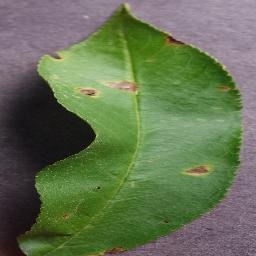
Label: Peach___Bacterial_spot